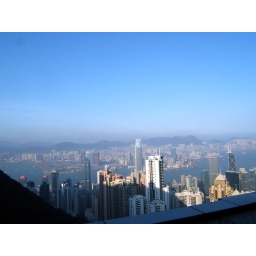
an unusually blue sky over hk